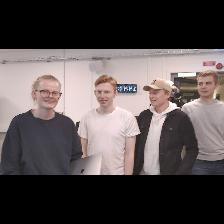
Label: Human